Kubelie Mosque

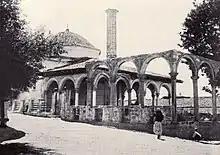
Old Kubelie mosque

Also named after its founder Kapllan Pasha, the Kubelie mosque had been described as a "grand, beautiful building, with a dome and a peristyle. Marble facades rise under the cypress trees with their Byzantine columns and their Arabian arches." After being destroyed by the Communists in the 1970s, the new mosque has a very simple style and is made of concrete and white color while the original mosque was an Ottoman stone building with beautifully coloured decorations on the inside.